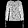
Label: Shirt